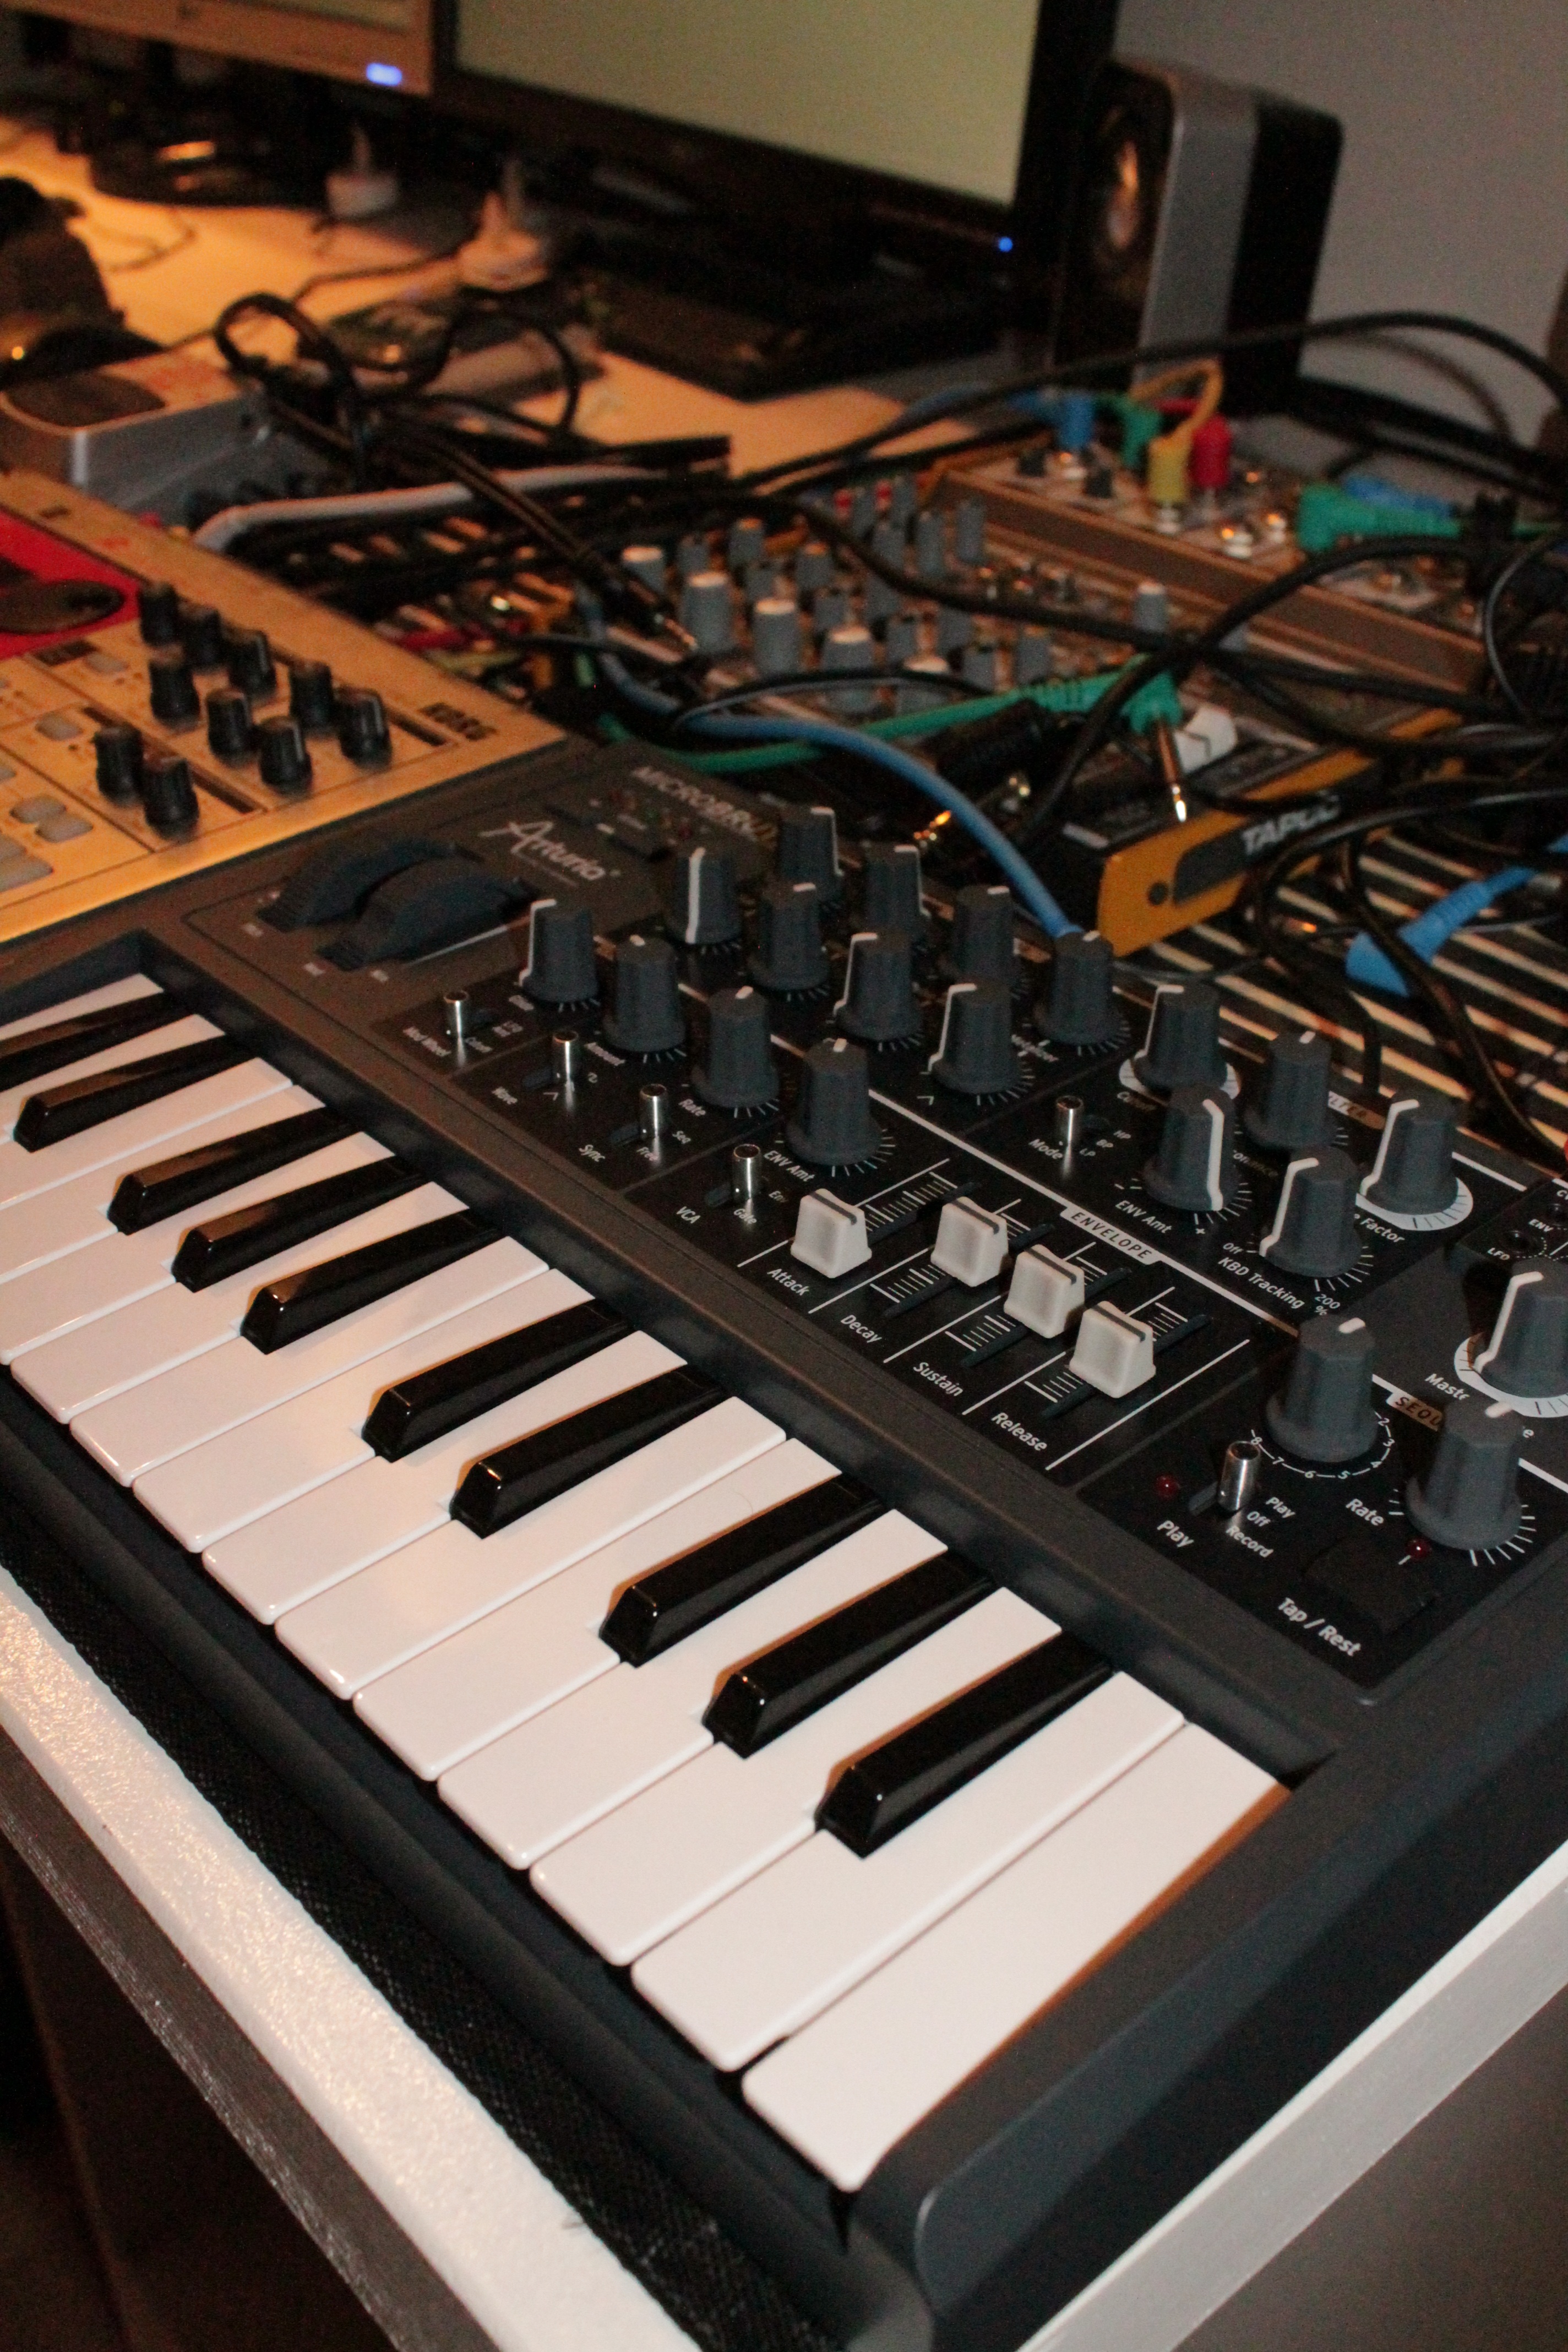
music, technology, musical instrument, electronics, keys, synthesizer, sequencer, musical keyboard, electronic instrument, electronic keyboard, analog synthesizer